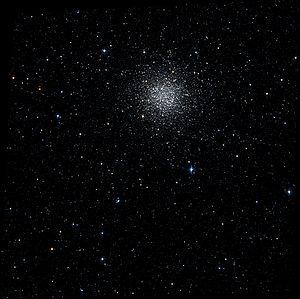
NGC 416 est un amas ouvert du Petit Nuage de Magellan situé dans la constellation du Toucan.
Voici une liste non exhaustive d'amas stellaires, classée par ordre alphabétique de constellations.